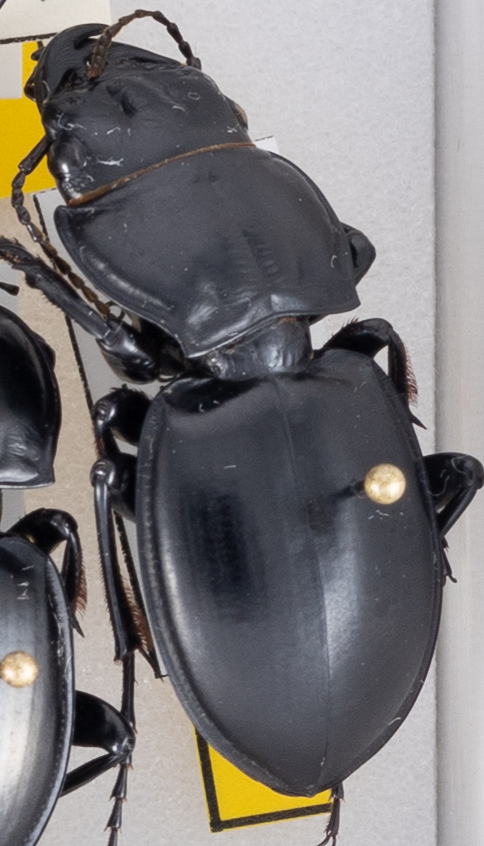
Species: Pasimachus californicus
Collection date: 2022-10-05
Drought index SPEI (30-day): -1.69
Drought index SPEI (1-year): -2.09
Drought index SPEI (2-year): -1.13